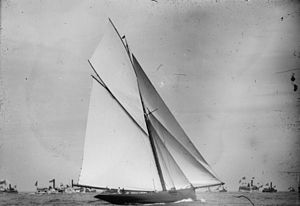
America's Cup 1885
Kutteren Genesta repræsenterede Royal Yacht Squadron ved America's Cup 1885.
America's Cup 1885 var den femte sejlsportskonkurrence om America's Cup-trofæet. De forsvarende mestre, New York Yacht Club, var blevet udfordret af Royal Yacht Squadron fra England, og sejladsen blev afviklet som en matchrace-serie bedst af tre sejladser.